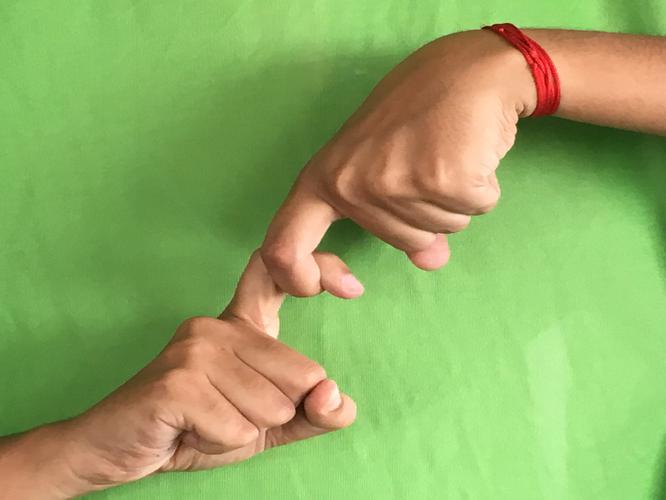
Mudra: Pasha
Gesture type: double_hand